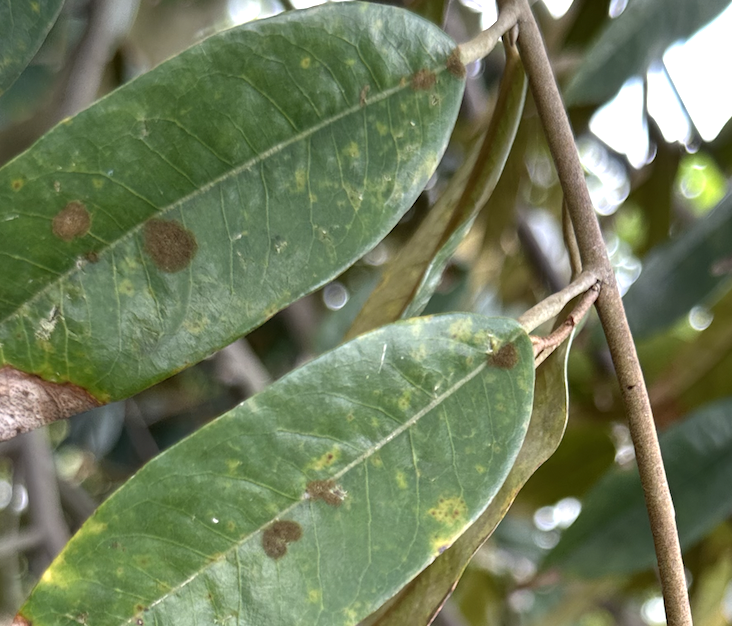
Label: stem_blight